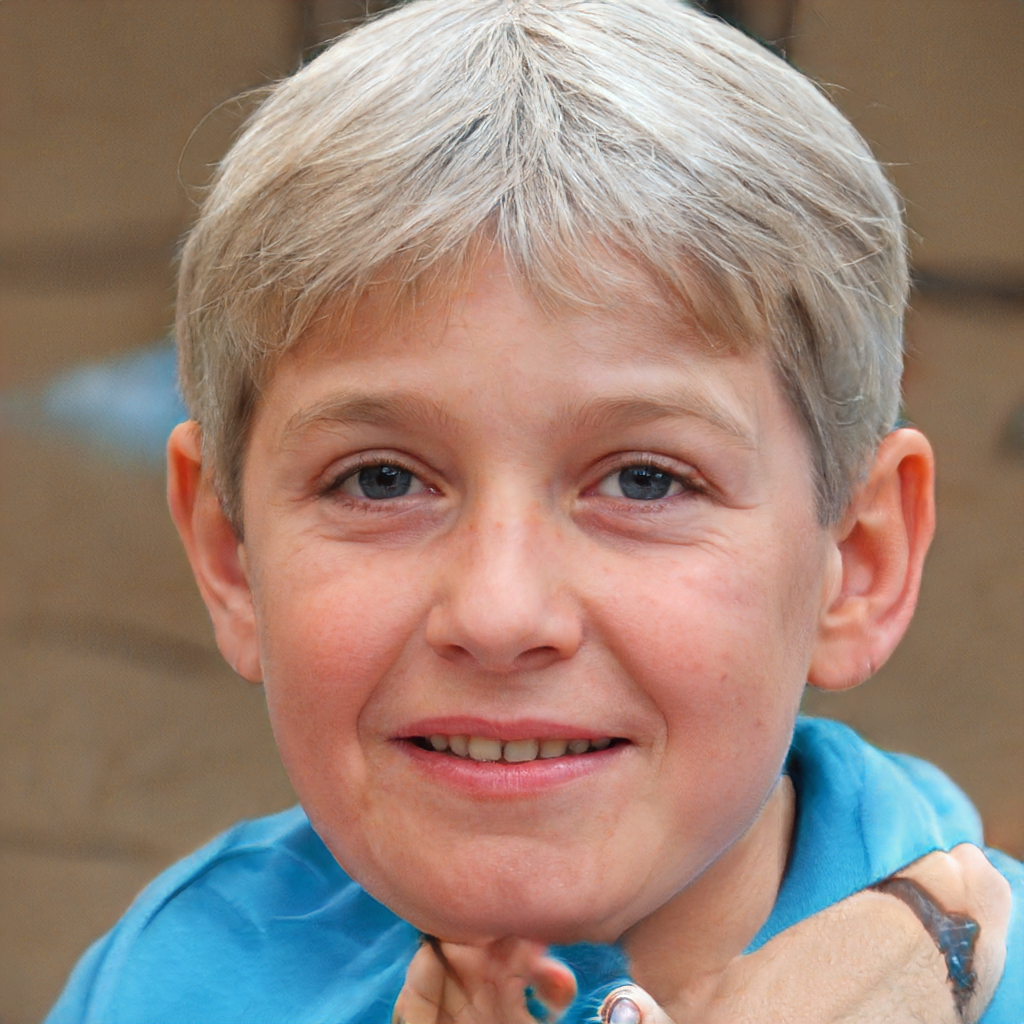
Gender: Male